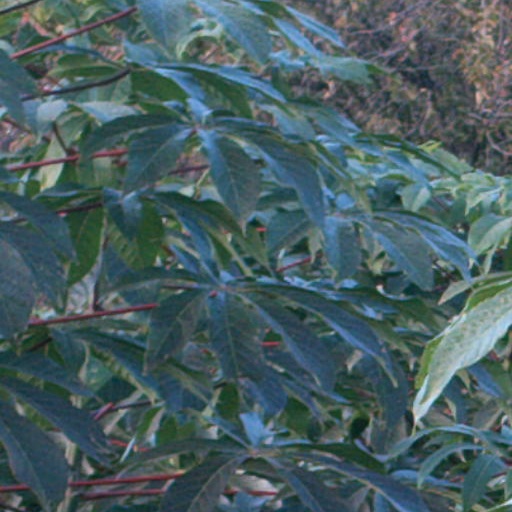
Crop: cassava